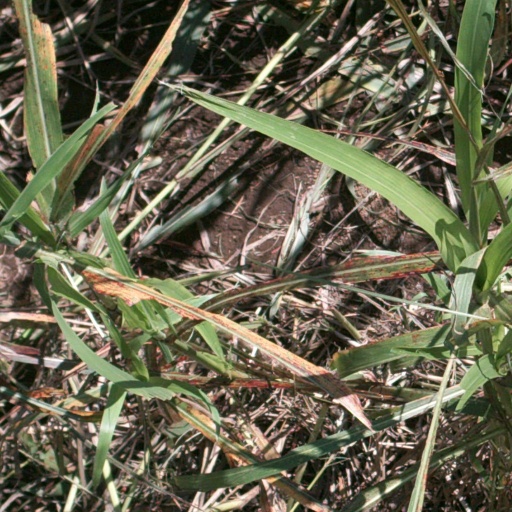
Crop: sorghum